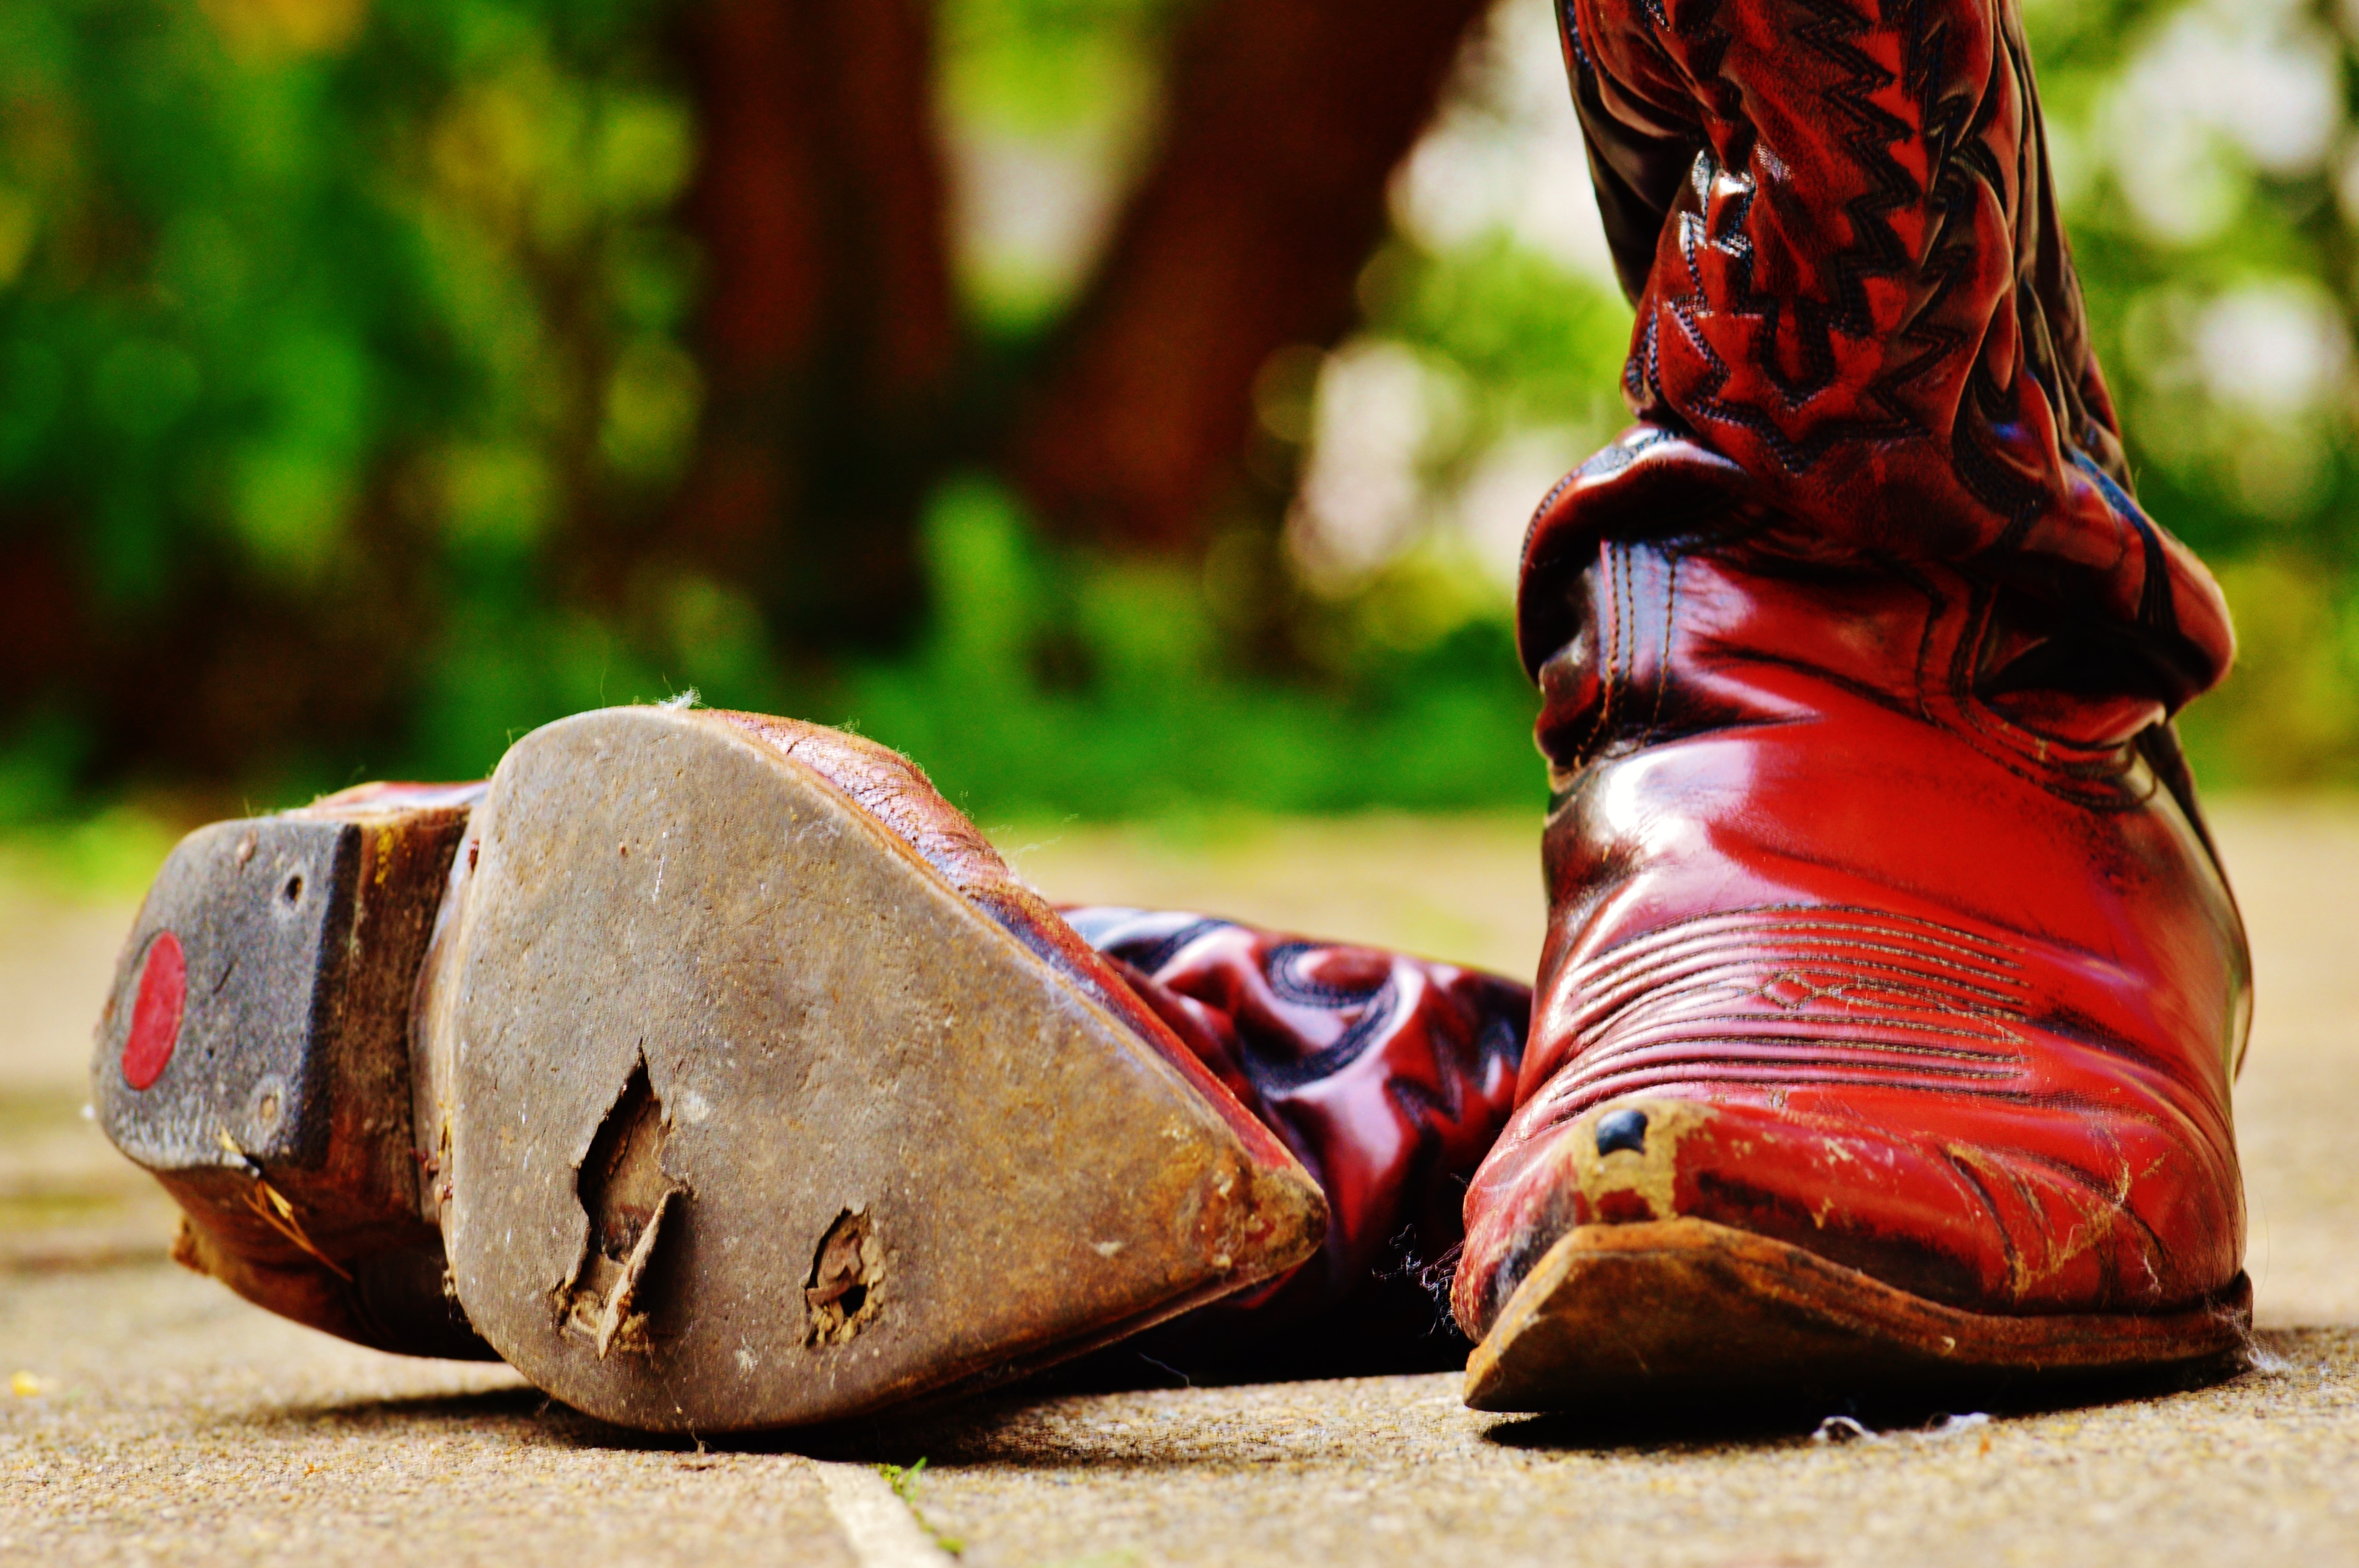
shoe, leather, retro, old, leg, spring, red, color, autumn, shoes, boots, footwear, expired, leather boots, 80s, cowboy boots